79th Street Boat Basin

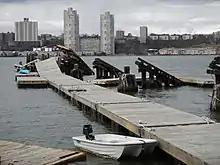
Damaged by Hurricane Sandy

By the 1960s, though the restaurant was long gone, the majority of slips were occupied by year-round boaters. Year-round residents have included "Mad Magazine" writer Dick DeBartolo, who uses a boat as his office. Mario Puzo and Frank Sinatra have all used the basin to moor their boats. In the 1960s, Roy Cohn docked his yacht at the basin and used it to entertain the city's political leaders.